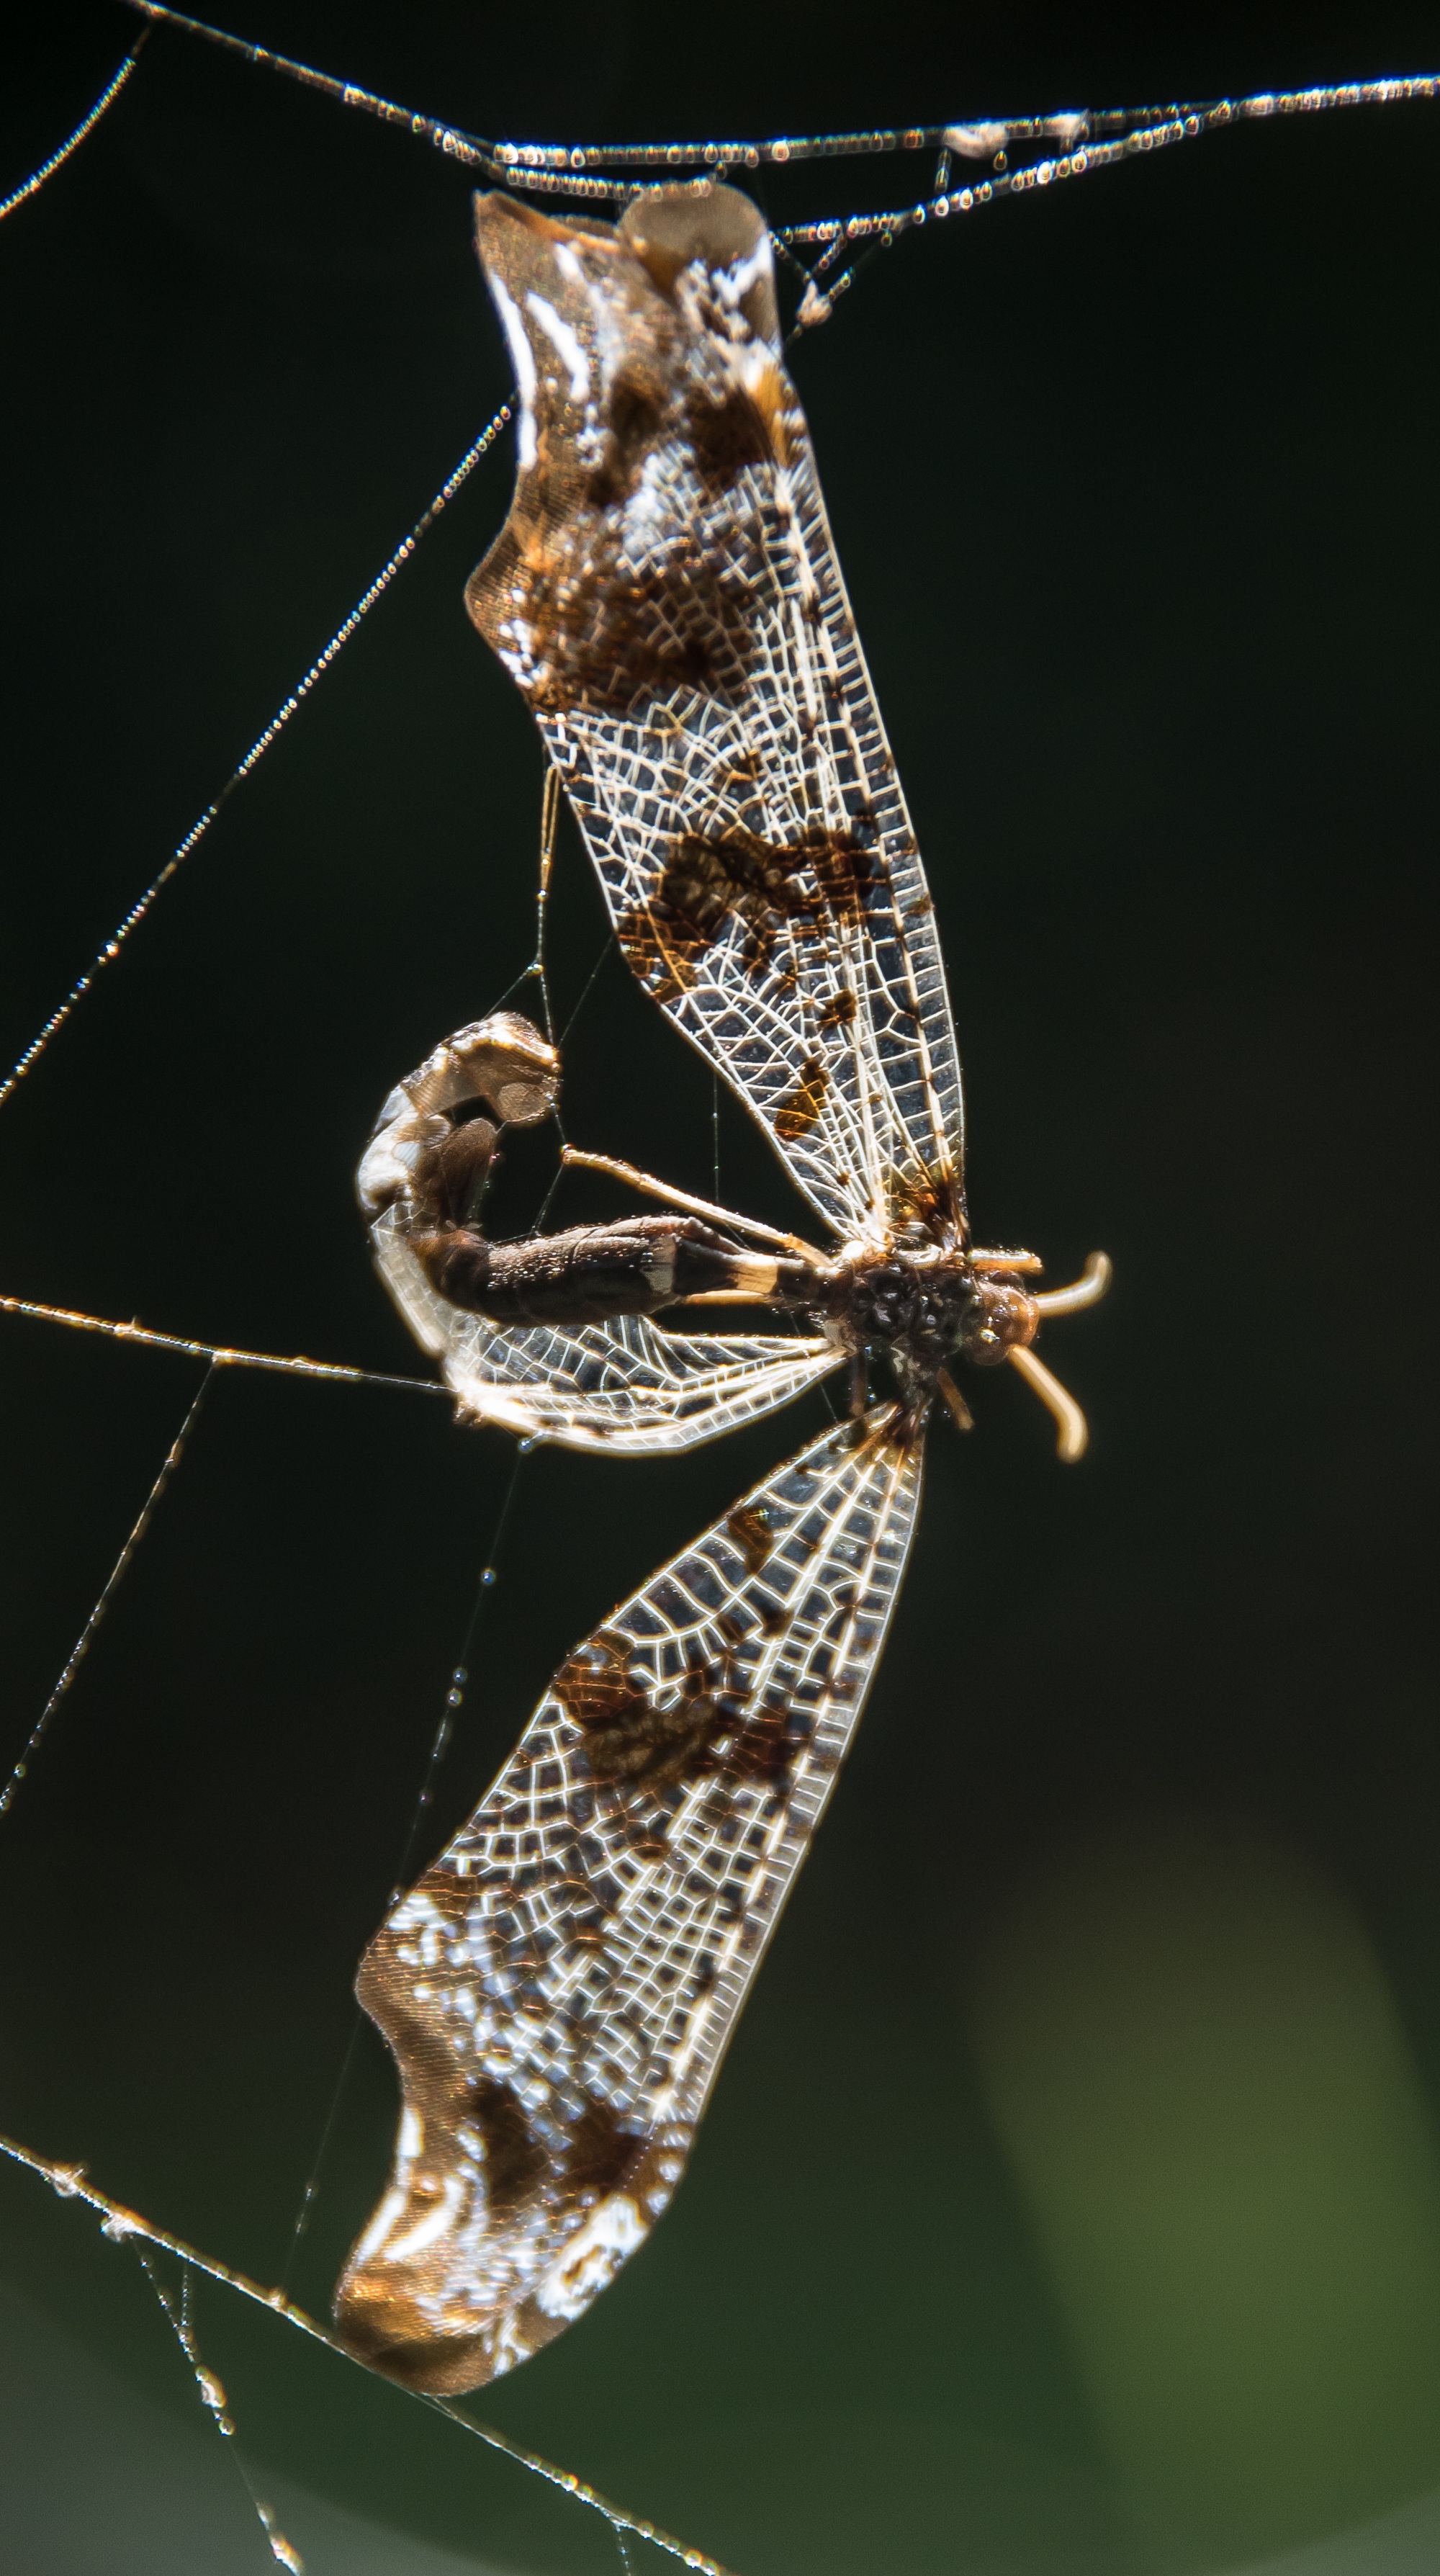
wing, photography, web, pattern, insect, dead, fauna, invertebrate, close up, australia, wings, dragonfly, caught, queensland, lacy, macro photography, arthropod, spider's web, trapped, dragonflies and damseflies